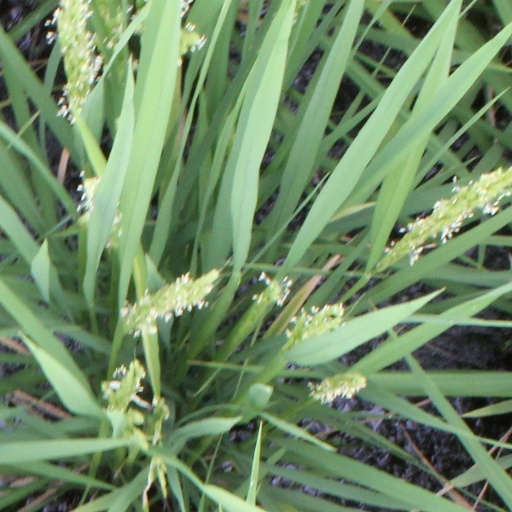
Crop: rice